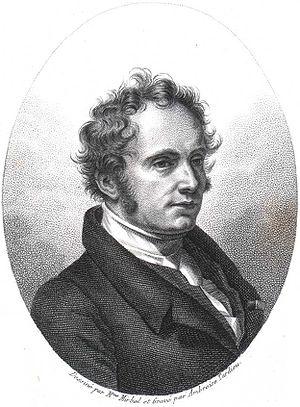
Ambroise Tardieu, né le 2 mars 1788 à Paris où il est mort le 17 janvier 1841, est un cartographe et graveur français.